Florian Henckel von Donnersmarck

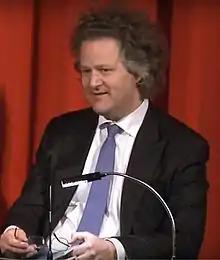
Henckel von Donnersmarck in 2015

Florian Maria Georg Christian Graf Henckel von Donnersmarck (born 2 May 1973) is a German-Austrian film director. He is best known for writing and directing the 2006 dramatic thriller "Das Leben der Anderen (The Lives of Others)", which won the Academy Award for Best Foreign Language Film. He also wrote and directed the 2010 romantic thriller "The Tourist" starring Angelina Jolie and Johnny Depp, and the 2018 epic drama "Never Look Away".